Antoine Pevsner

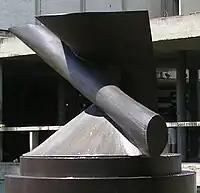
"Projection dynamique au 30e degré" (lit. "Dynamic projection at the 30th degree"), 1953, at City University of Caracas

Antoine Pevsner (12 April 1962) was a Russian-born sculptor and the older brother of Alexii Pevsner and Naum Gabo. As the originators of Constructivism and pioneers of kinetic art, the brothers are considered pioneers of twentieth-century sculpture. They made numerous prominent pieces, for instance Antoine's widely known sculpture "The Flight of the Bird", located at the General Motors Technical Center in Warren, Michigan.